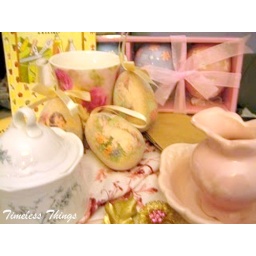
Everything all together before being packed up in the rose box with pink Easter grass!